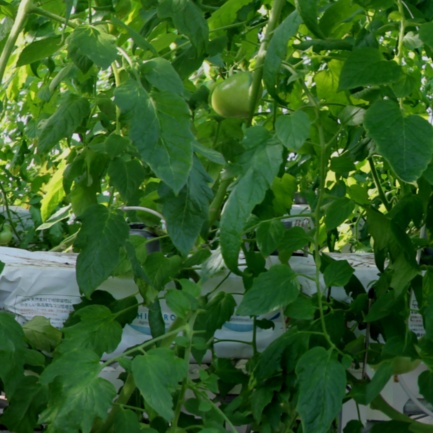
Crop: tomato